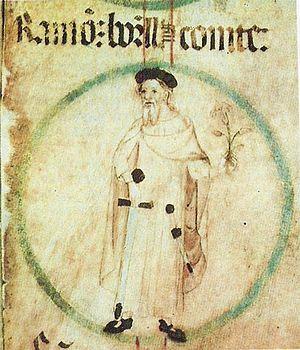
Raimond Borell de Barcelone est un comte de Barcelone qui porta également les titres de comte de Gérone et d'Osona.